Chris Fairclough

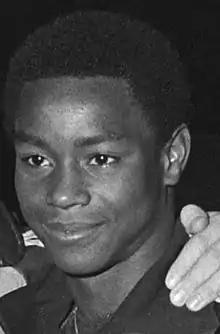
Fairclough in 1983

Courtney Huw Fairclough, commonly known as Chris Fairclough, (born 12 April 1964) is an English football coach and former professional footballer.